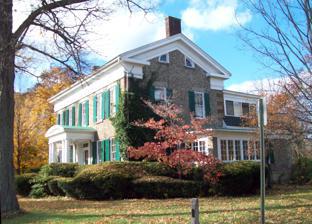
Building: Cobblestone House (Bath, New York)
Country: United States of America
Year built: 1851
Historic house in New York, United States United States historic place Cobblestone House U.S. National Register of Historic Places Cobblestone House in October 2009 Show map of New York Show map of the United States Location 120 W. Washington St., Bath, New York Coordinates 42°20′15″N 77°19′28″W / 42.33750°N 77.32444°W / 42.33750; -77.32444 Area 1.7 acres (0.69 ha) Built 1851 Architect Wellington Salt Architectural style Greek Revival MPS Bath Village MRA NRHP reference No. 83001796 Added to NRHP September 30, 1983 Cobblestone House is a historic home located at Bath in Steuben County, New York .  It is a cobblestone building built in the Greek Revival style in 1851. It was listed on the National Register of Historic Places in 1983. References